Murder of George E. Bailey

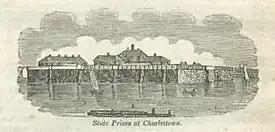
Best was executed by electric chair on September 9, 1902 at Charlestown State Prison.

On August 28, 1902, Best was transported from the Salem jail to Charlestown State Prison. He was executed at 12:22 am on September 9. He was completely composed during his execution and did not utter any final words. The witnesses were prison physician Dr. Joseph McLaughlin, Surgeon General of Massachusetts Robert A. Blood, associate district medical examiner Dr. George Stedman, and Deputy Sheriff William Cronin, whose presence was required by law. Rev. I. Murray Mellish and a representative from the Associated Press were also in attendance. He was pronounced dead by the attending physicians at 12:27 am.